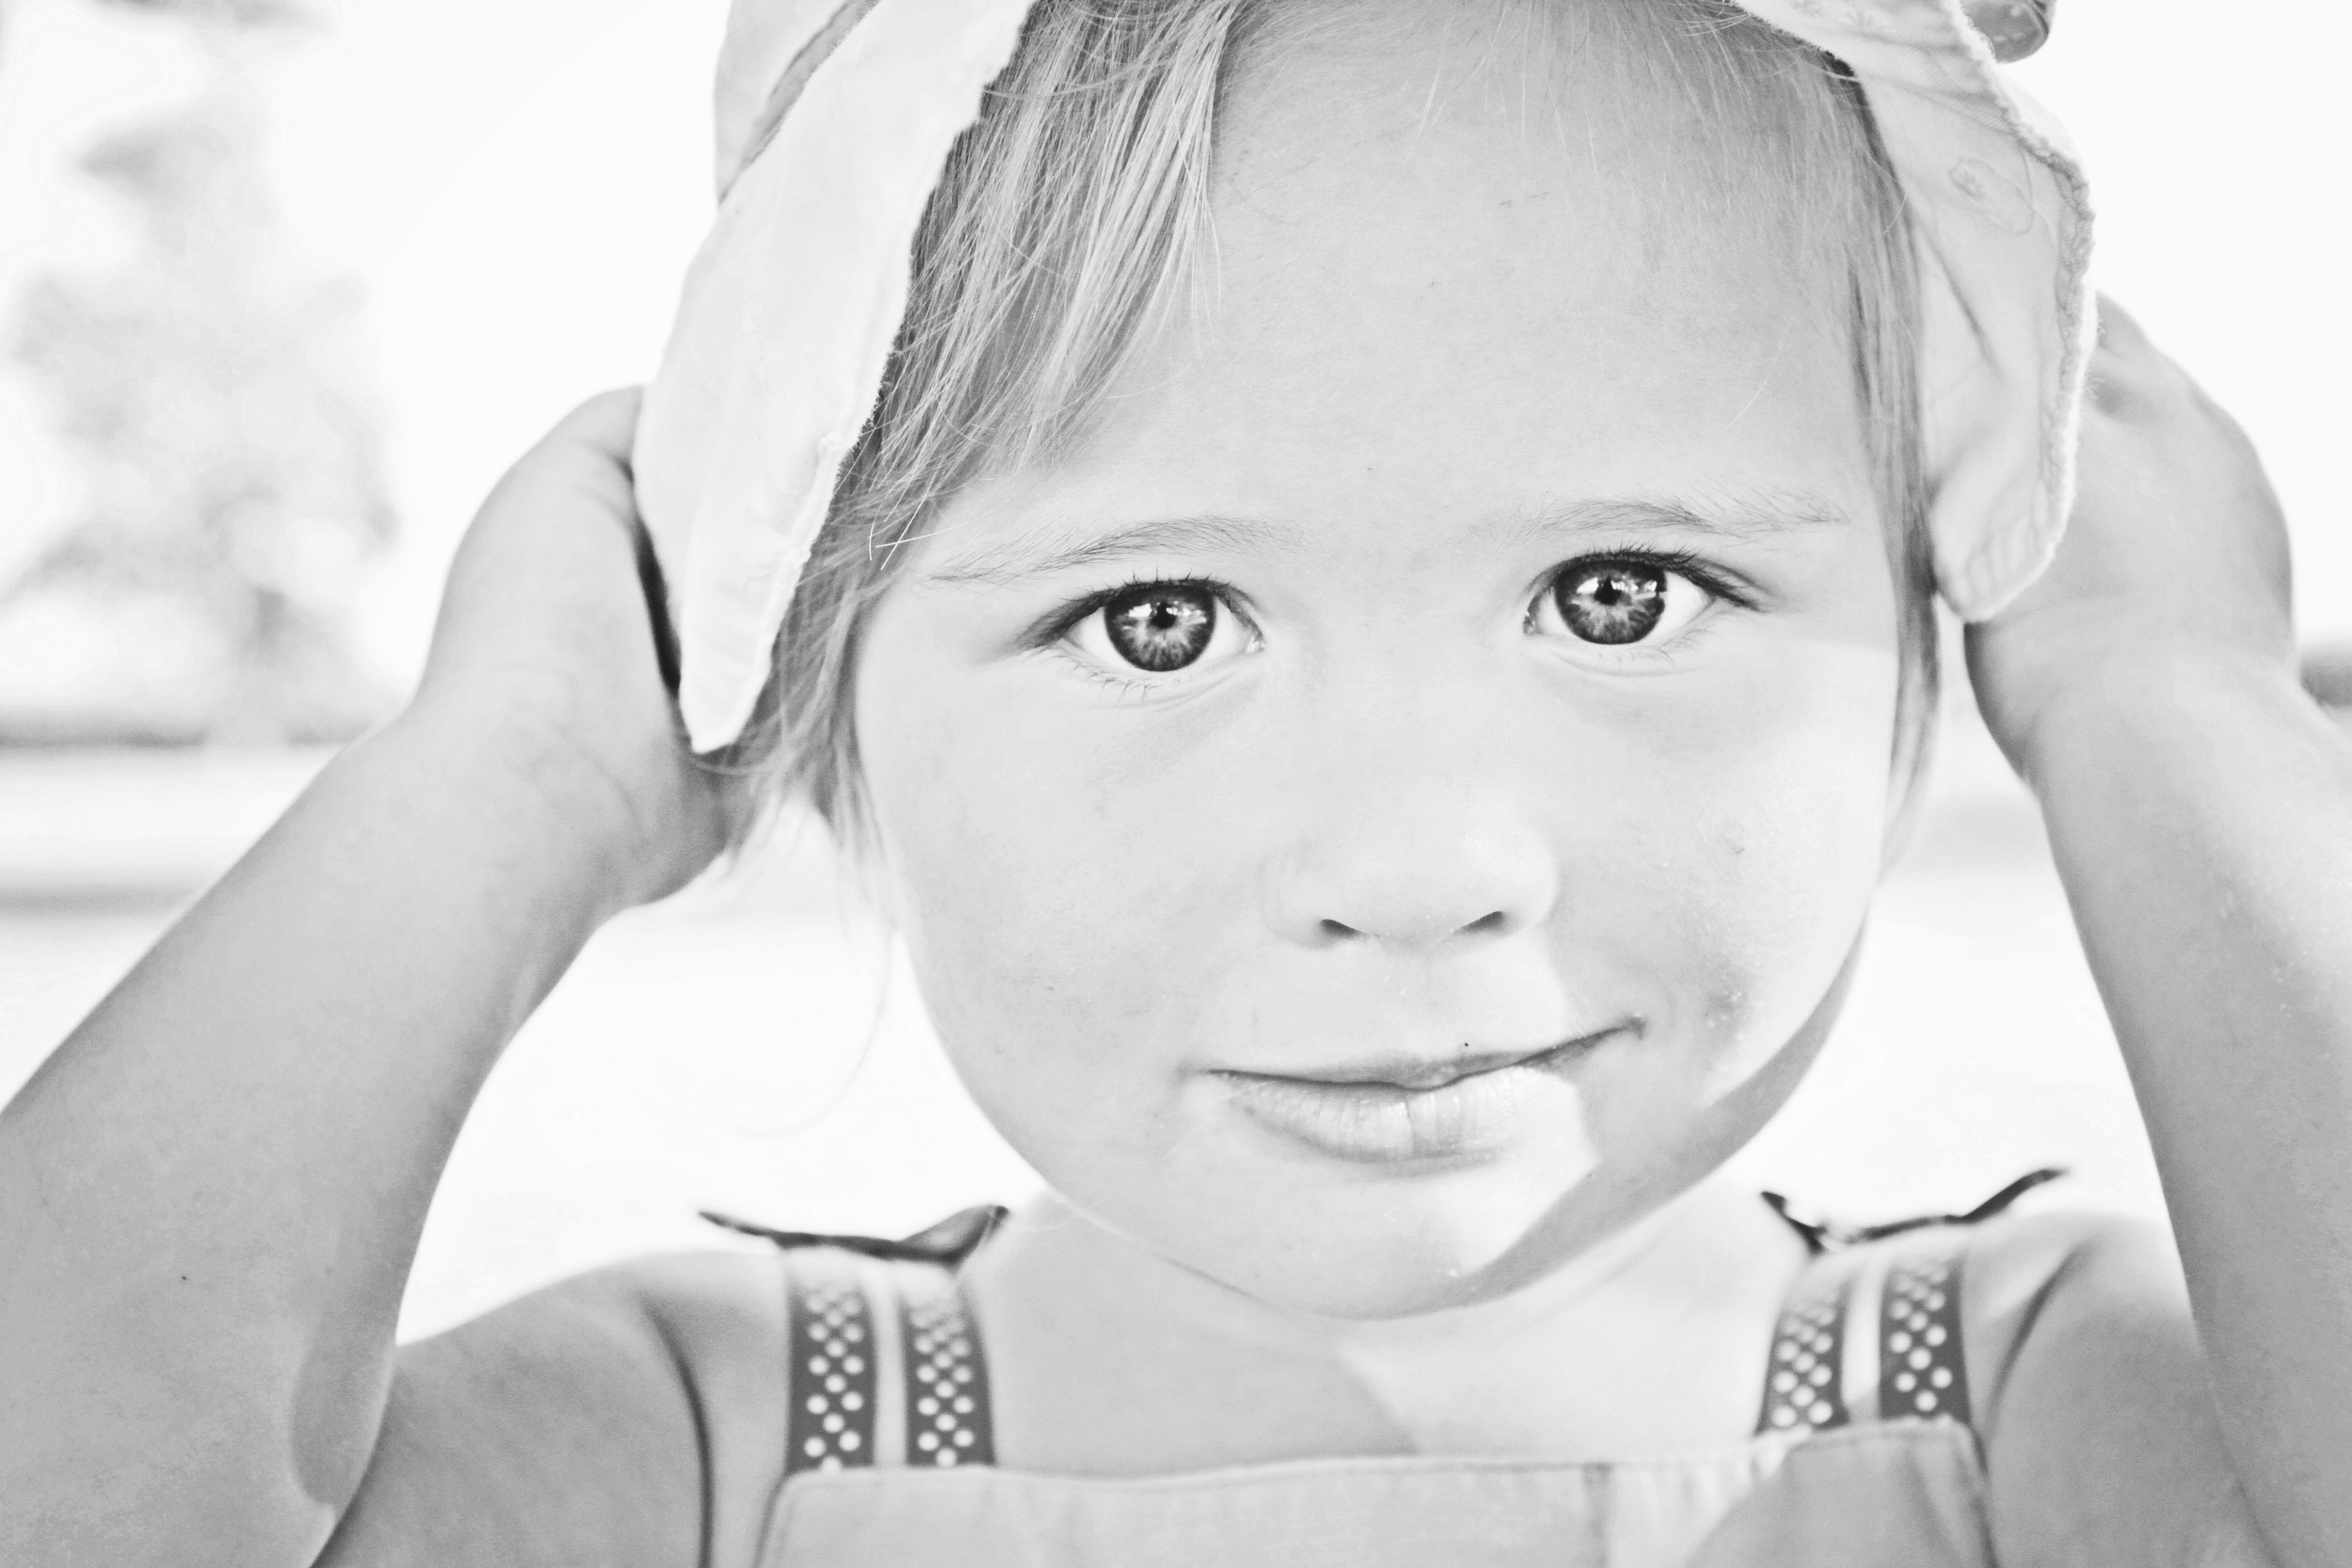
person, black and white, people, girl, white, photography, kid, cute, female, portrait, young, hat, fashion, monochrome, childhood, smile, face, eyes, grey, drawing, eye, head, little, photograph, sense, monochrome photography, portrait photography